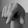
ASL letter: Q